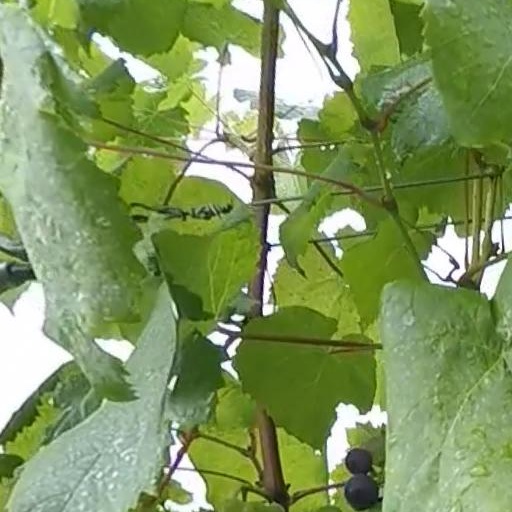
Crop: grape